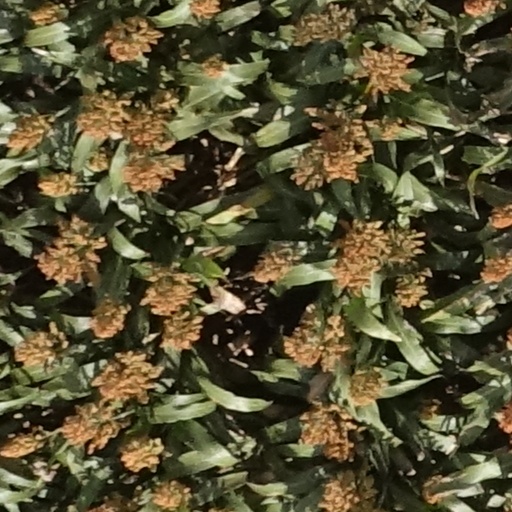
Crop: sorghum